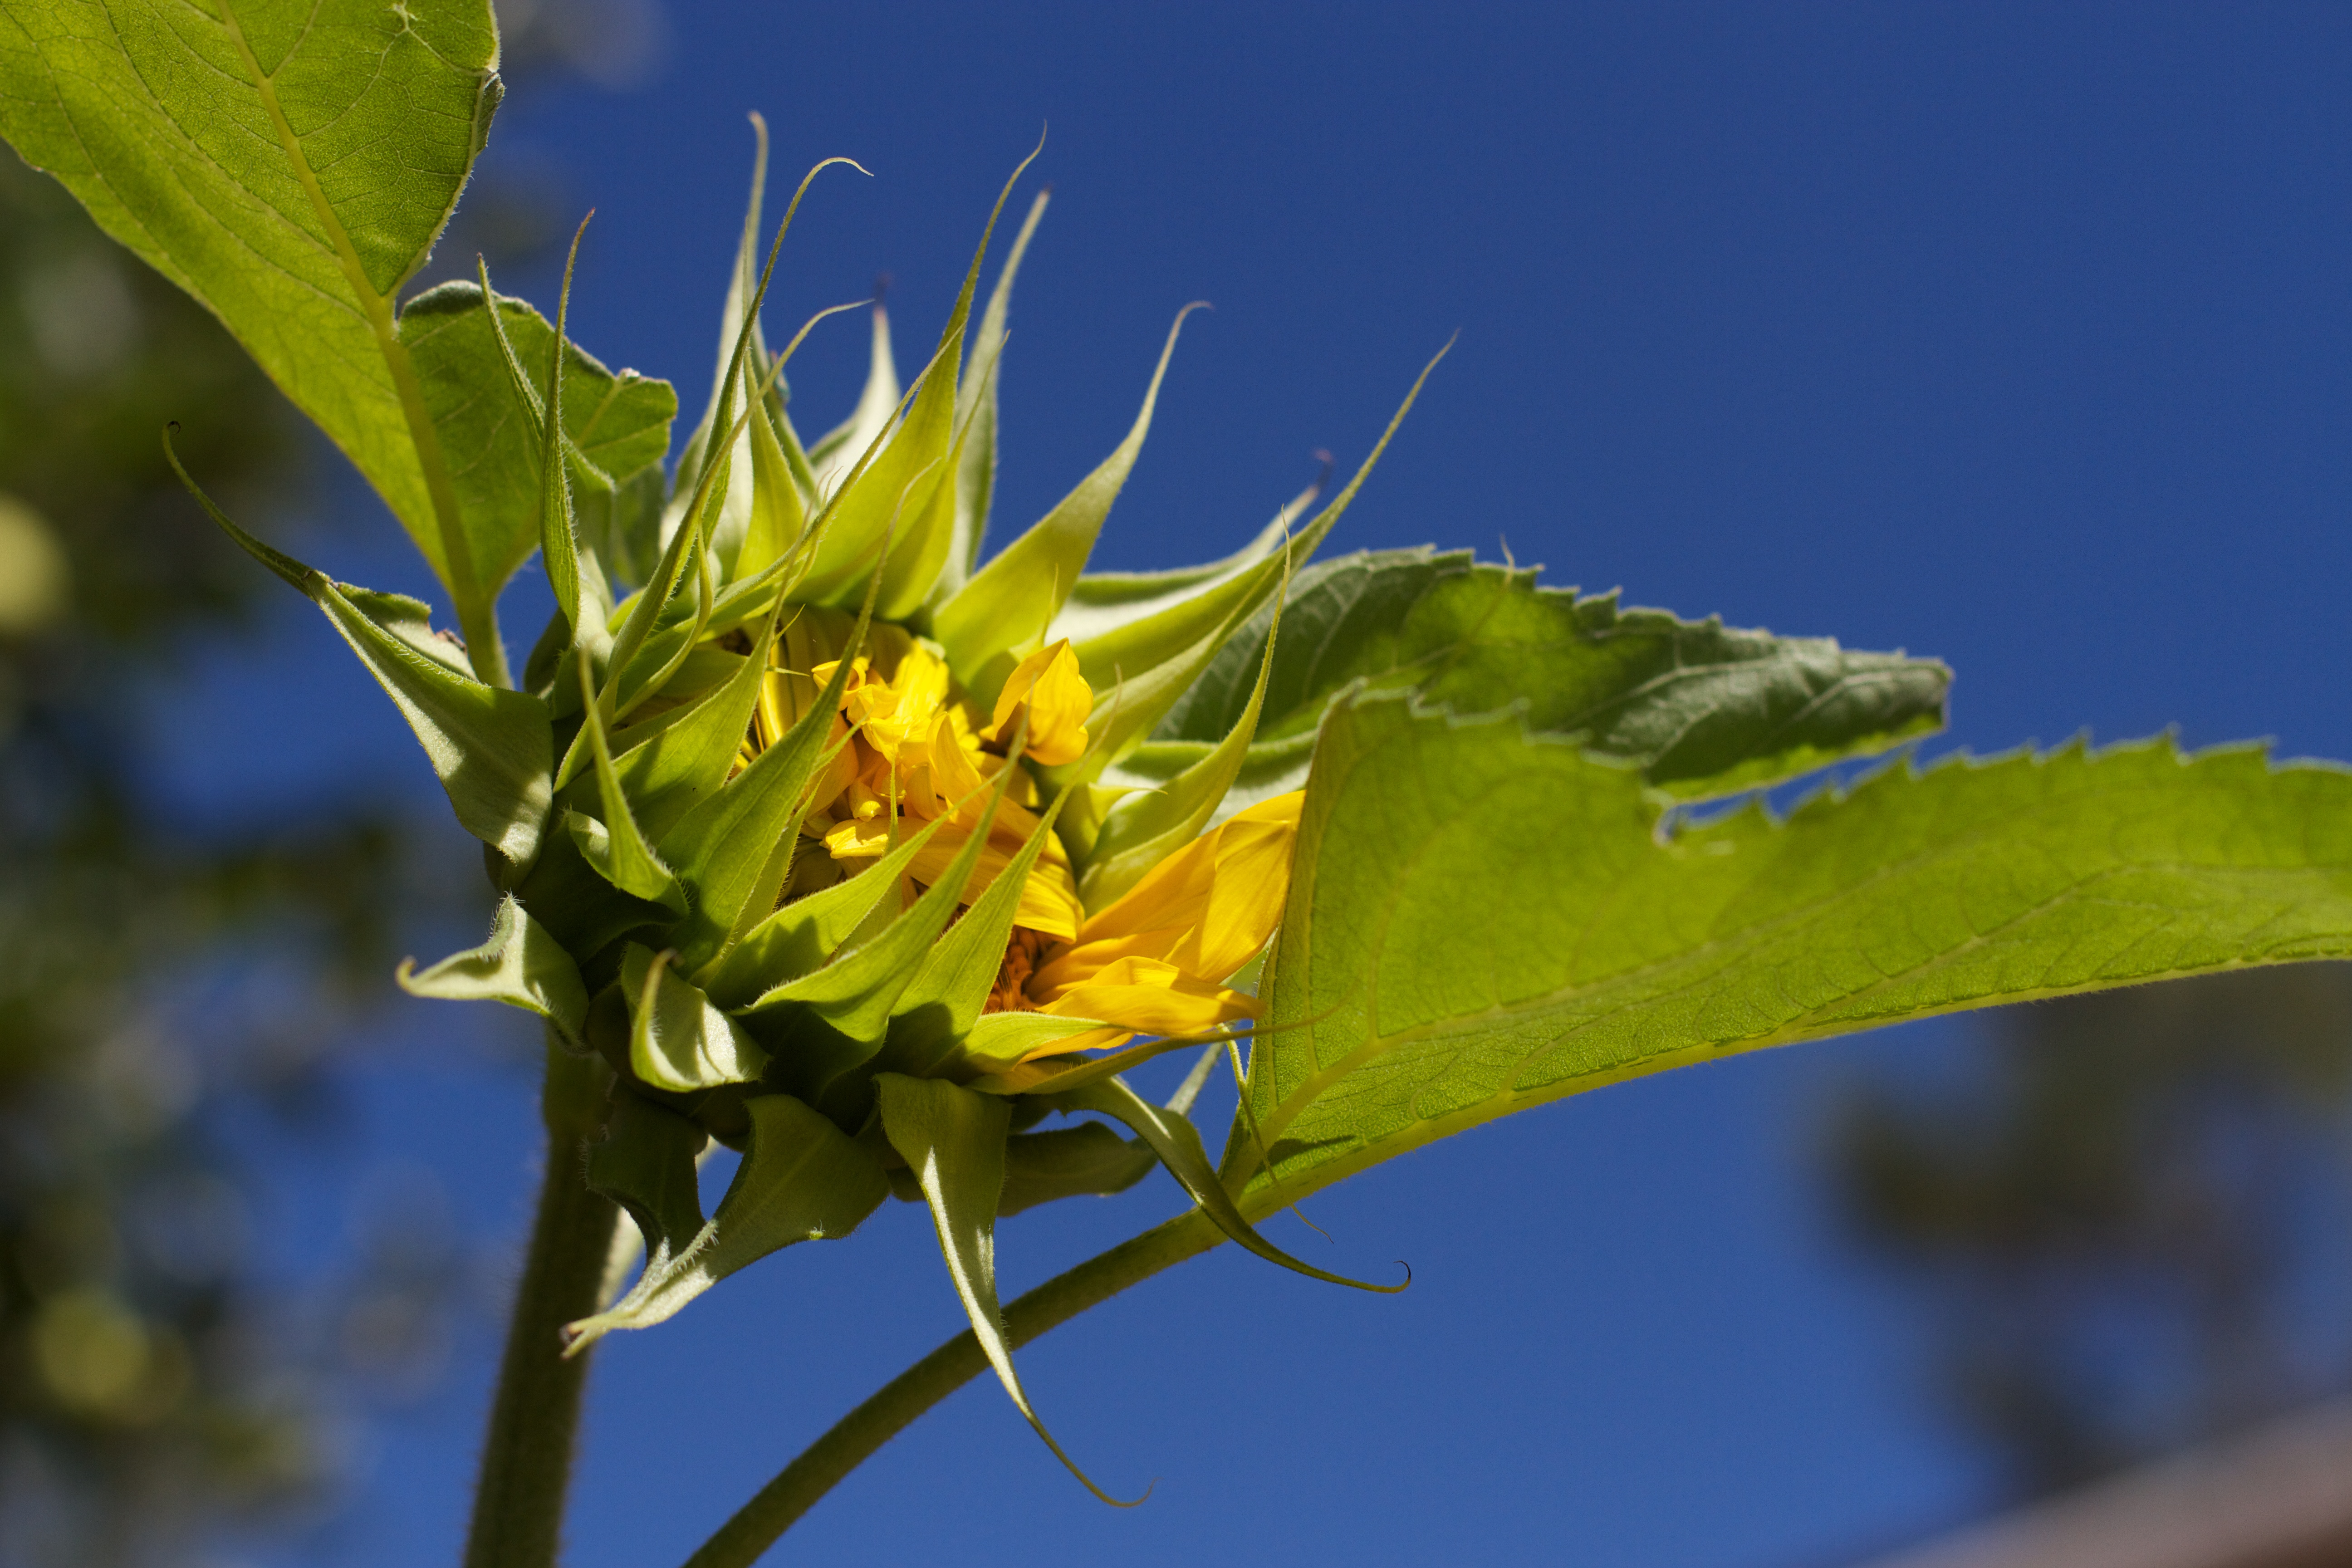
plant, leaf, flower, botany, yellow, flora, sunflower, wildflower, thistle, seedforward, nectar, macro photography, flowering plant, daisy family, plant stem, land plant